Fredrik Kärrholm

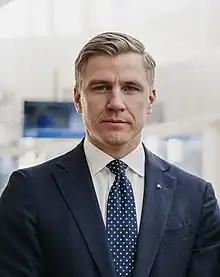
Fredrik Kärrholm (2023)

Fredrik Kärrholm (born 1985) is a Swedish politician of the Moderate Party, author and former police officer. he serves as Member of the Riksdag representing the constituency of Stockholm Municipality. He is affiliated with the Moderate Party.